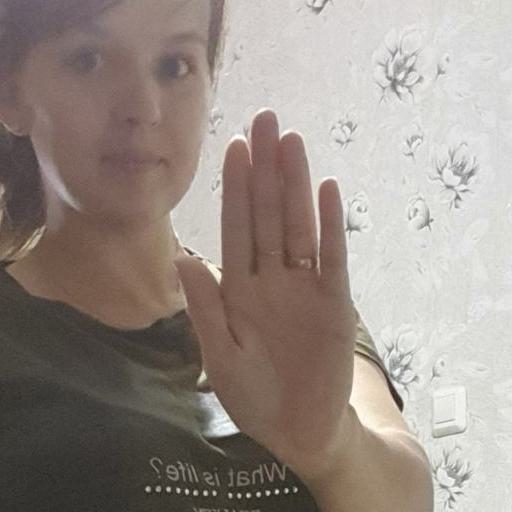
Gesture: stop